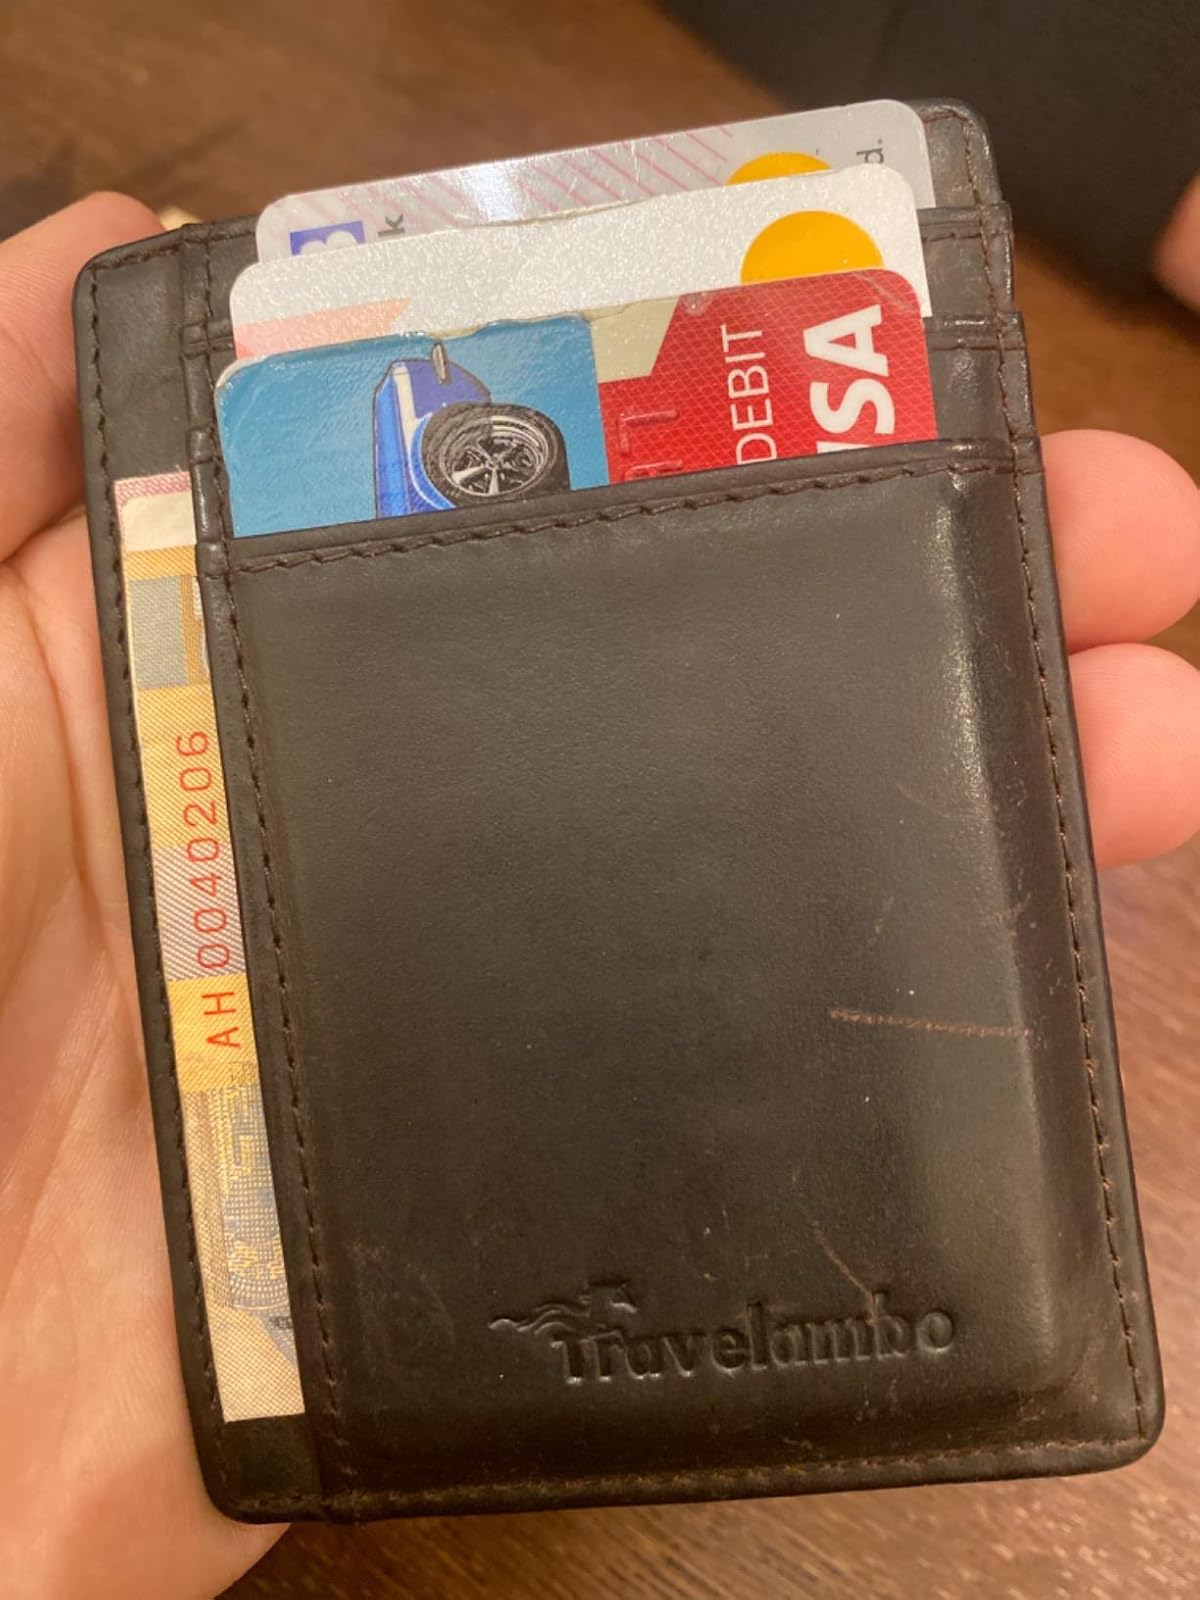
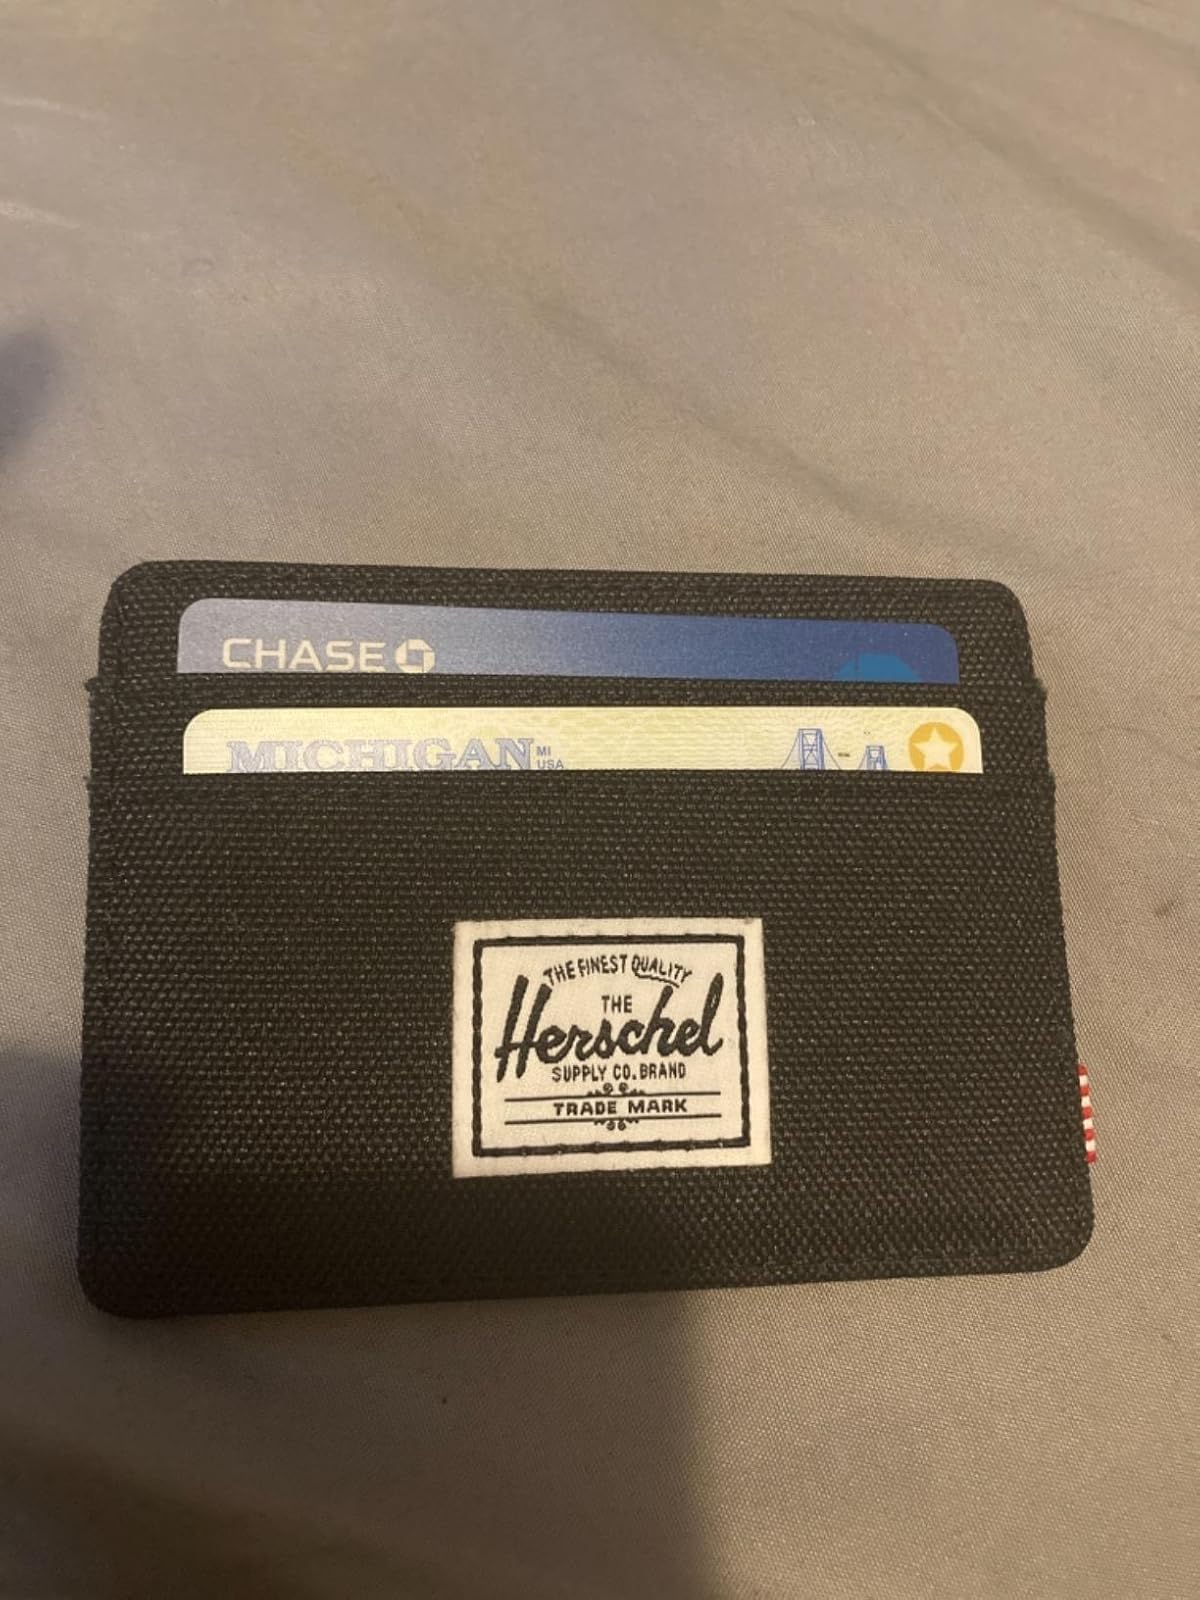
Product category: accessories_wallet
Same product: no